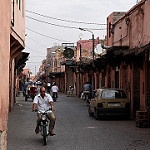
Label: street